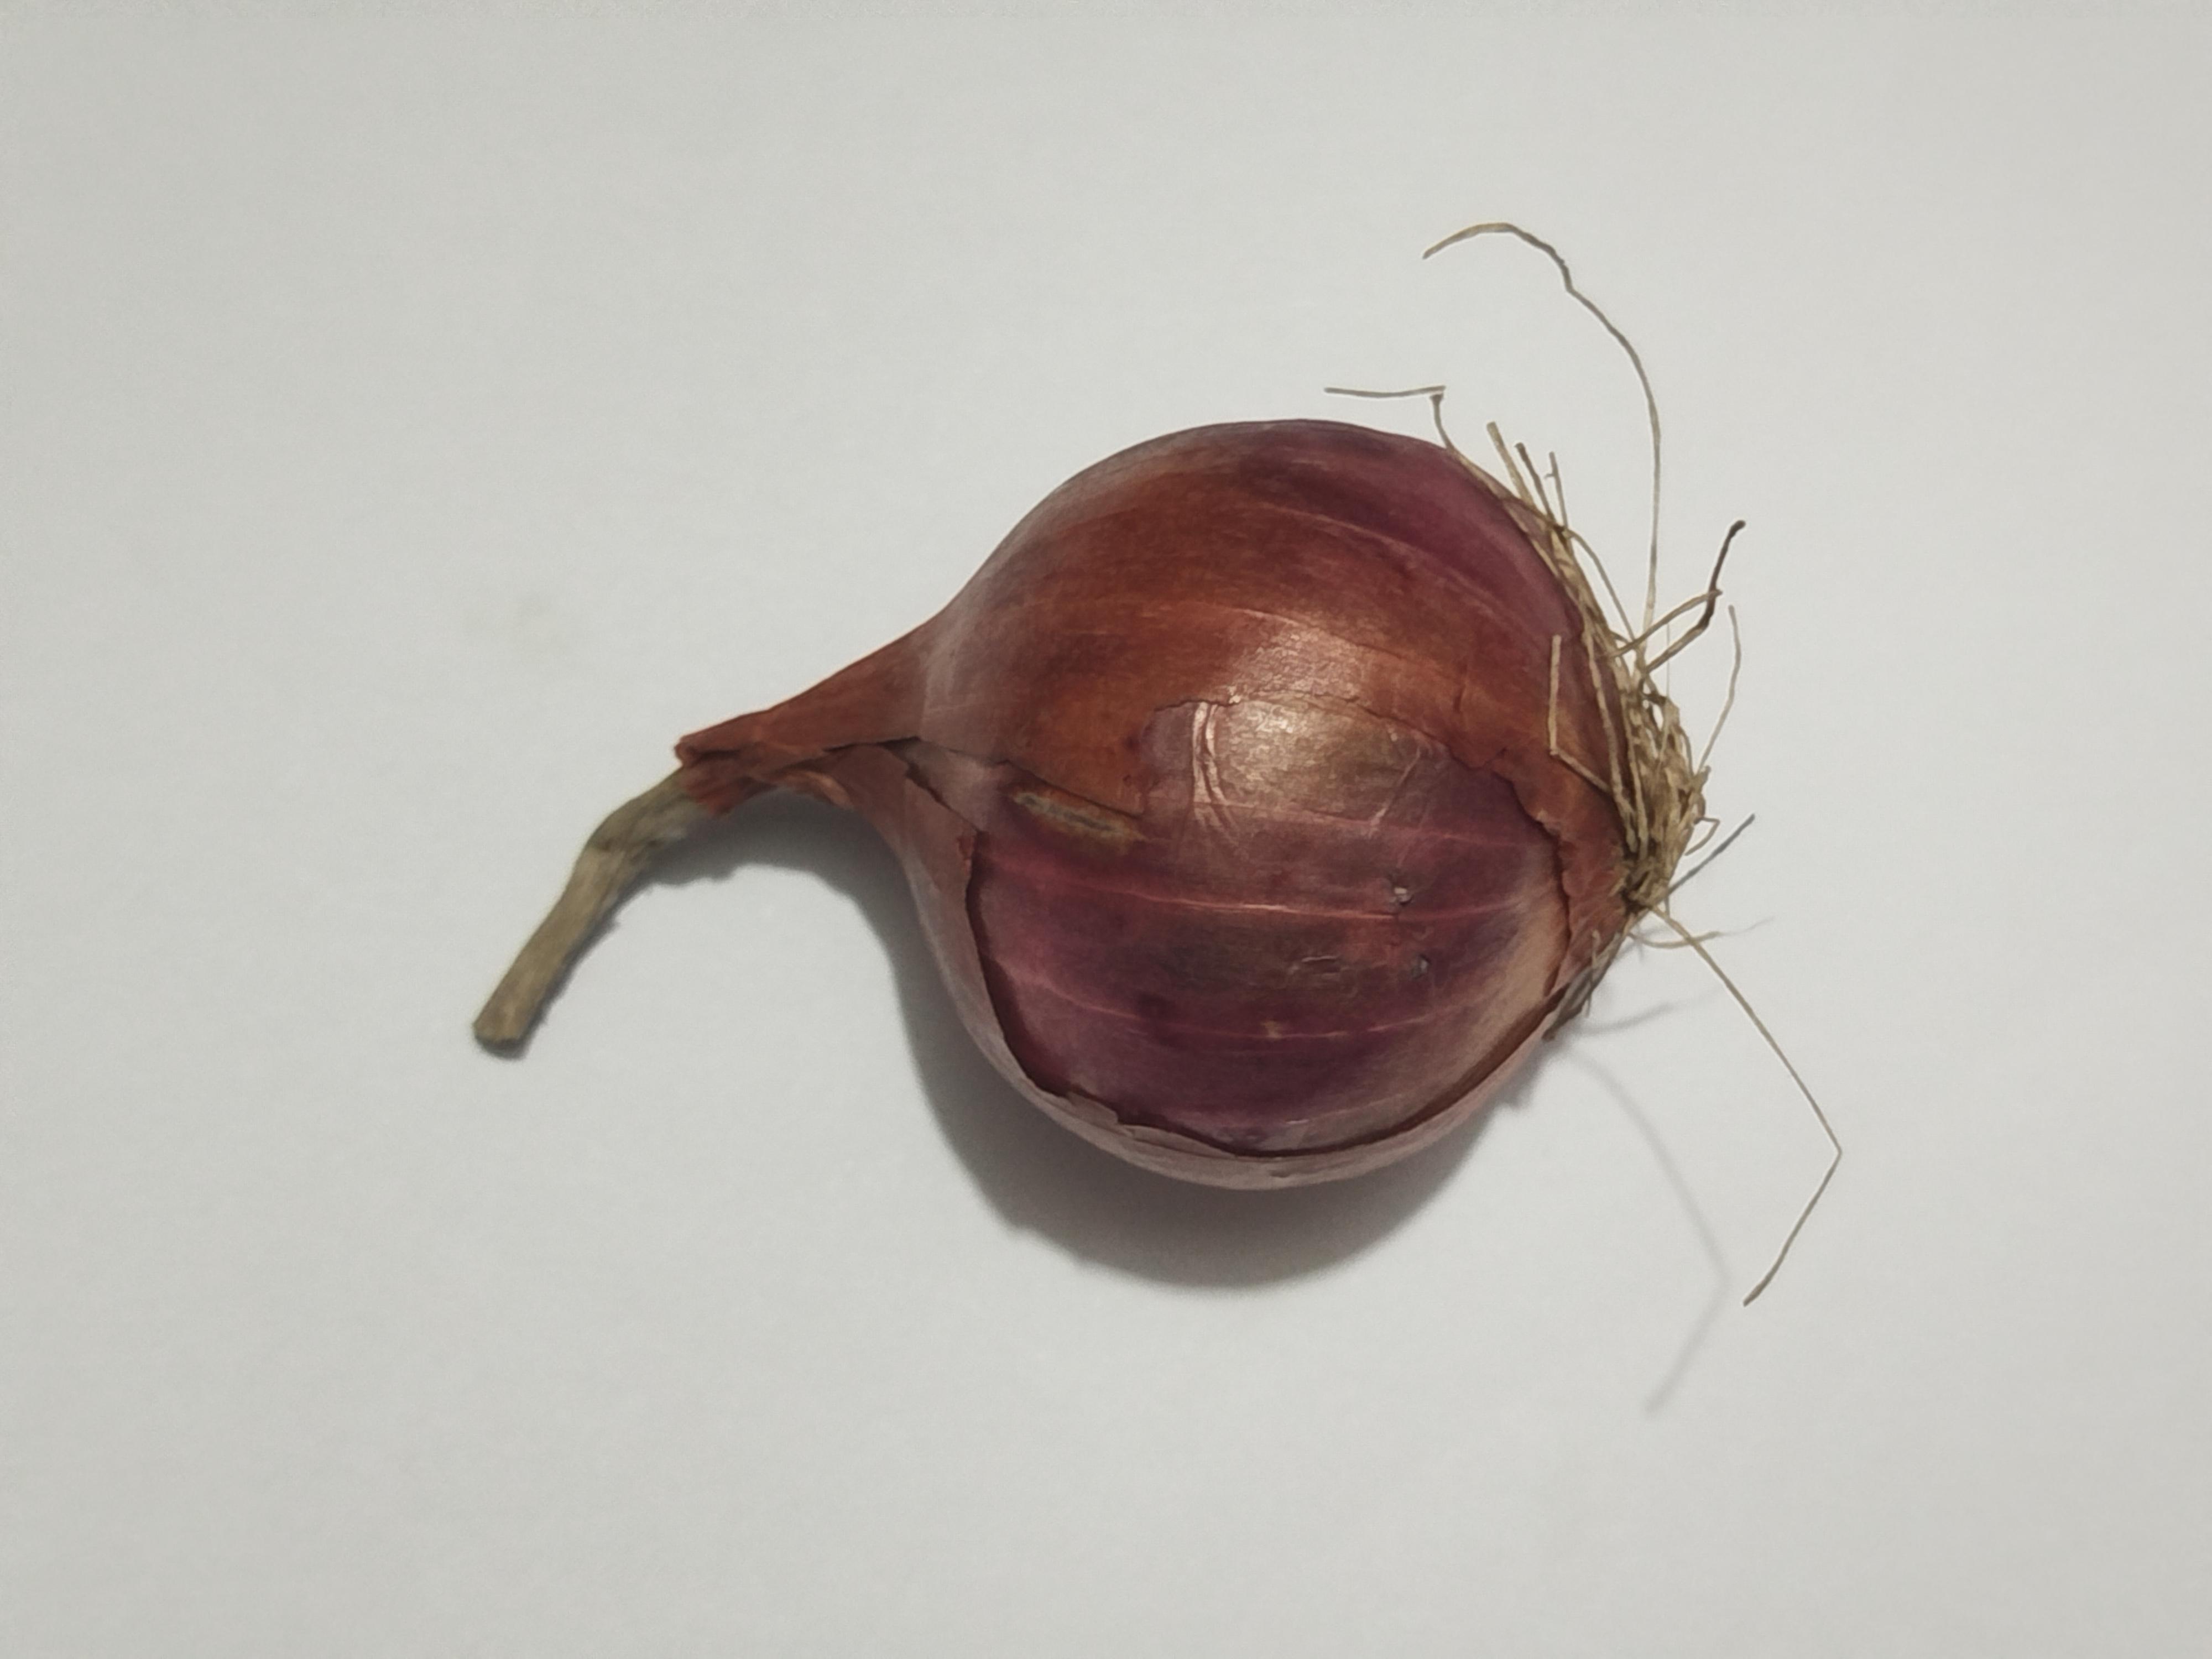
Label: Onion